Greenacre (Farmington, Maine)

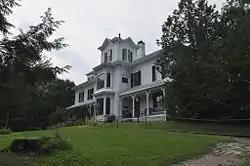

Greenacre is a historical house in Farmington, Maine. It is set on a large lot bounded by Court, Fountain, and Orchard Streets, northeast of Farmington's downtown area. Built in 1880, it is one of the largest and most ornate 19th-century houses in Franklin County. The property was listed on the National Register of Historic Places in 1982.